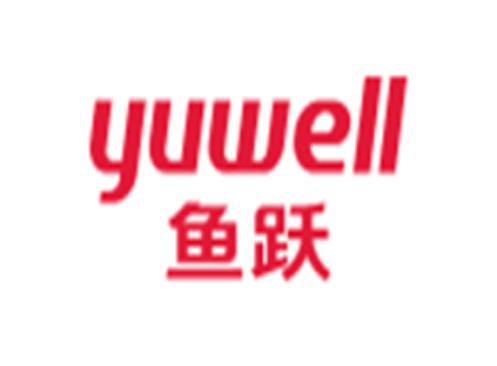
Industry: Medical